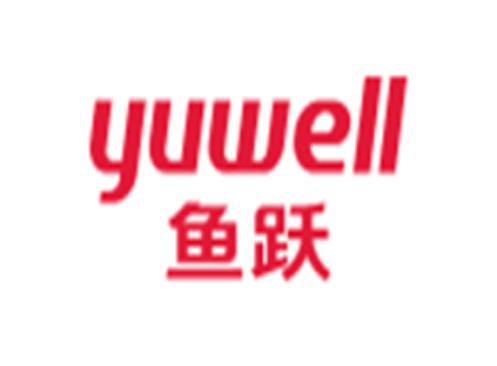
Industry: Medical